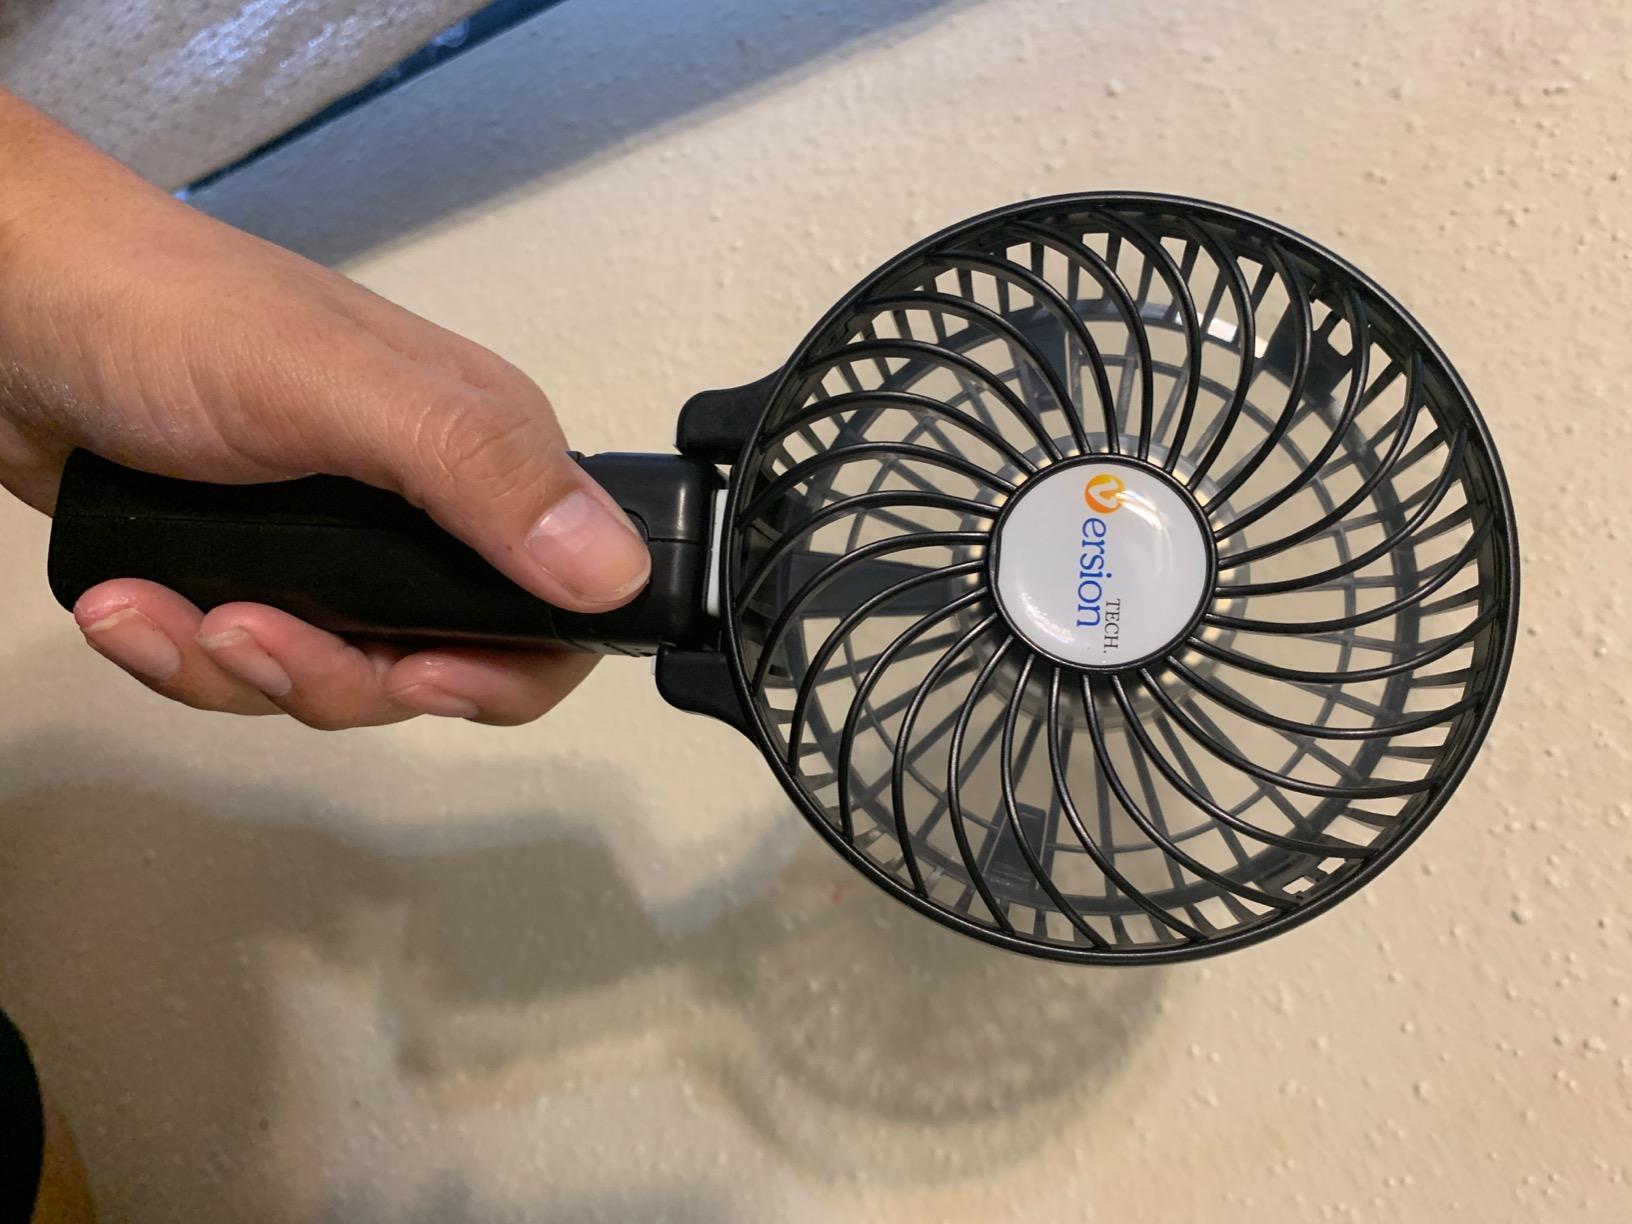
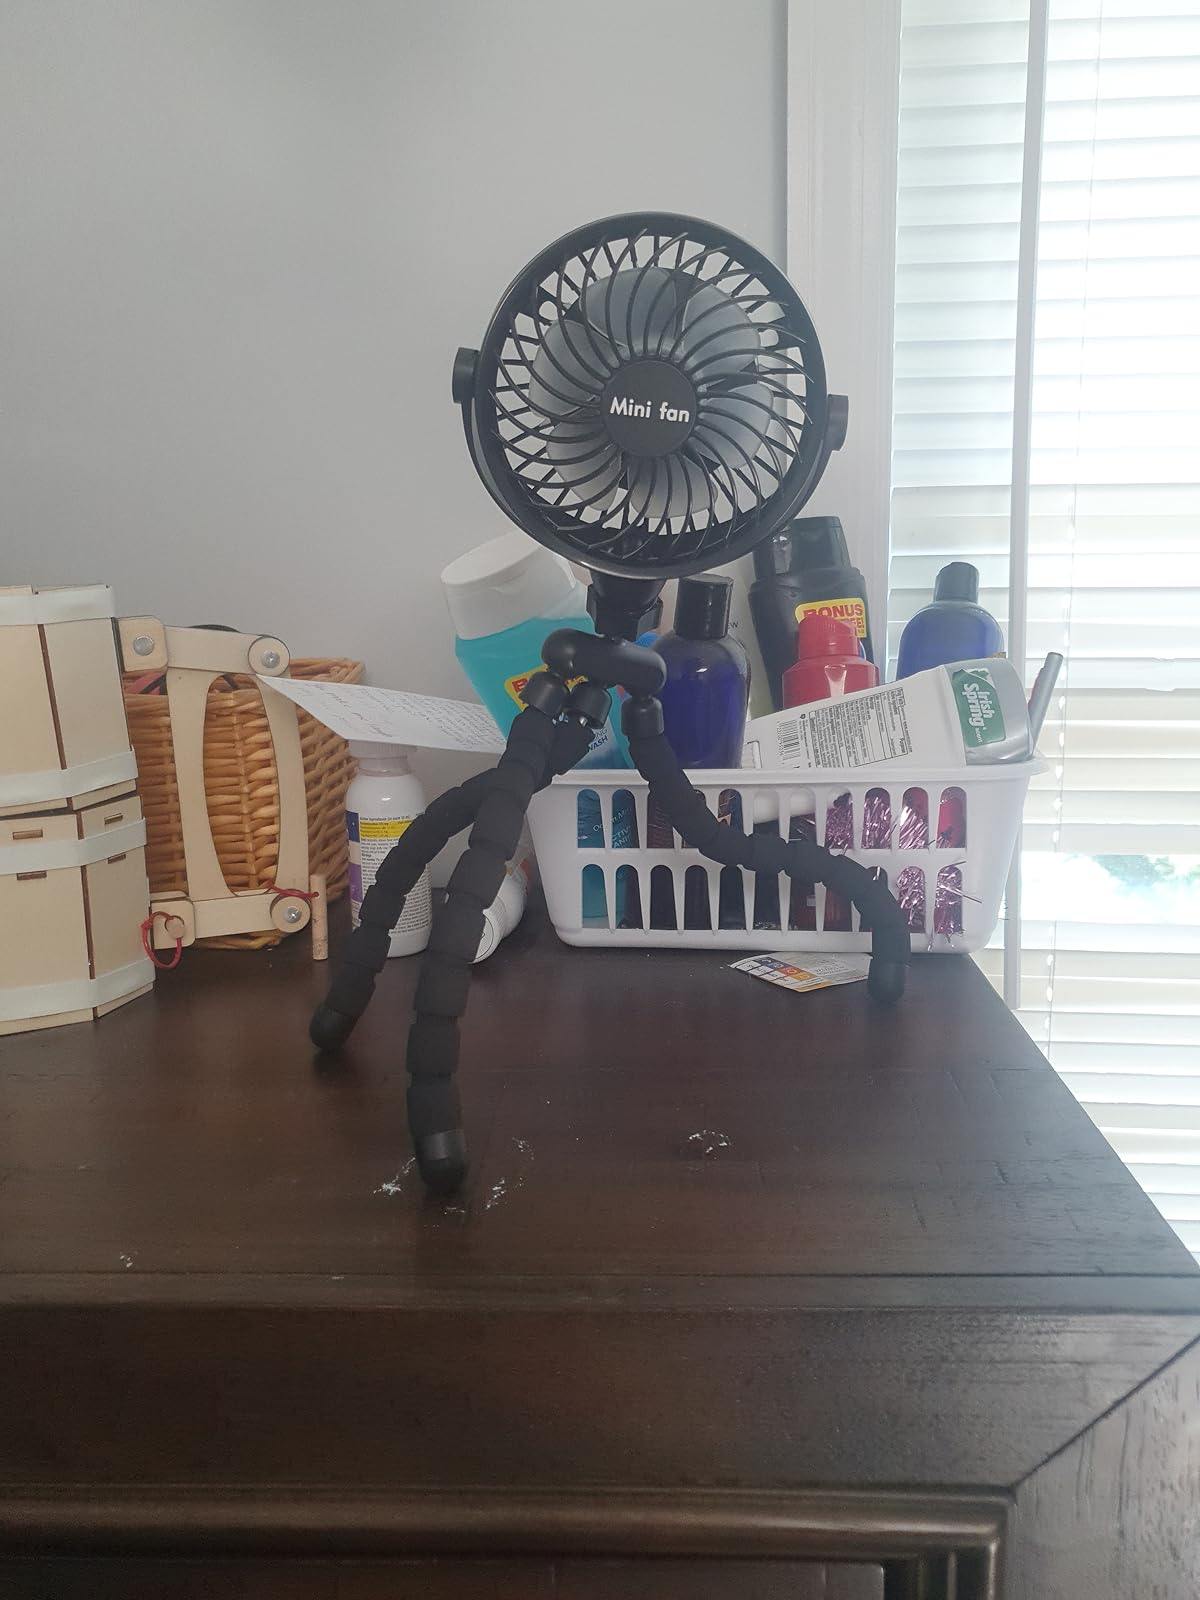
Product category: fan
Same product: no